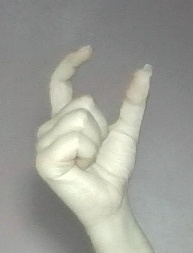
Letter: nun